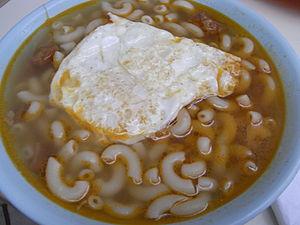
Un Cha chaan teng parfois appelés en anglais cafés de style Hong Kong, est un style de cafétéria originaire de Hong Kong mais qu'on trouve aussi à Macao ou dans le Guangdong. À cause des différentes vagues d'émigrations depuis la fin de la Seconde Guerre mondiale, on les trouve dans les quartiers chinois de pays occidentaux tels que l'Australie, le Royaume-Uni, le Canada ou les États-Unis. Les cha chaan tengs sont réputés pour leurs menus éclectiques et abordables, incluant autant des plats de la cuisine hongkongaise que des recettes issues de la cuisine hongkongaise occidentale. Ils peuvent être comparés aux cafés occidentaux dans leur décoration ordinaire et dans la place dévolue au café et au thé.
La cuisine hongkongaise a été influencée par plusieurs cuisines : la cuisine cantonaise, la cuisine européenne, des cuisines chinoises non cantonaises, et d'autres cuisines asiatiques. Du fait de sa situation de port et d'ancienne colonie britannique, Hong Kong a donc bénéficié de multiples influences et fournit une large gamme de restaurants, ce qui lui valu d'être labellisée « Gourmet Paradise » « World's Fair of Food »